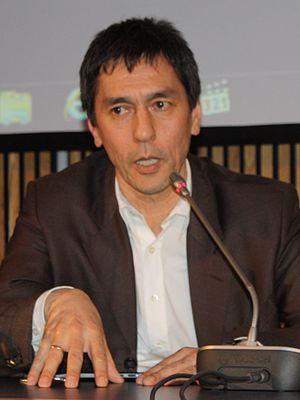
Mark Chung, né le 3 juin 1957 à Leeds en Angleterre, est un manager musical. De 1982 à 1995, il jouait de la basse dans le groupe de musique industrielle Einstürzende Neubauten avant d'être remplacé par Alexander Hacke.